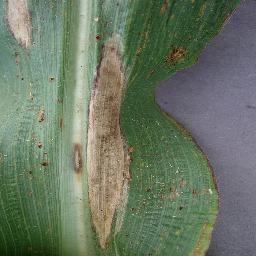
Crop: corn
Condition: (maize)_northern_blight